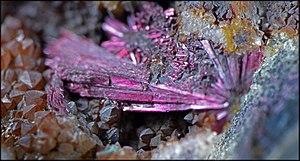
Érythrite originaire du Maroc . N° d'inventaire: n°182.